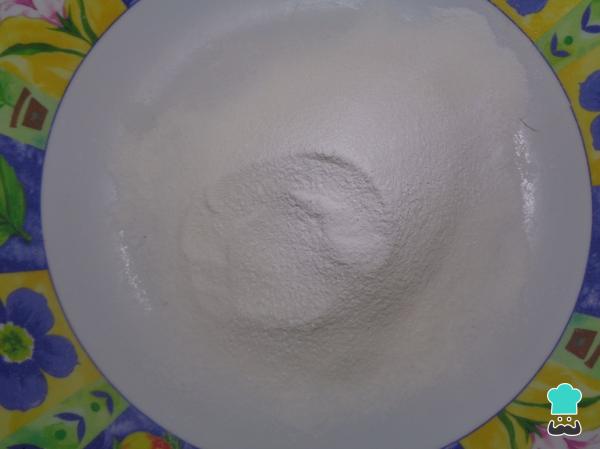
Cogemos la harina de arroz y el polvo para hornear y cernimos ambos ingredientes. Una vez listos, los reservamos un momento para seguir con la preparación de los tamales canarios con queso manchego.